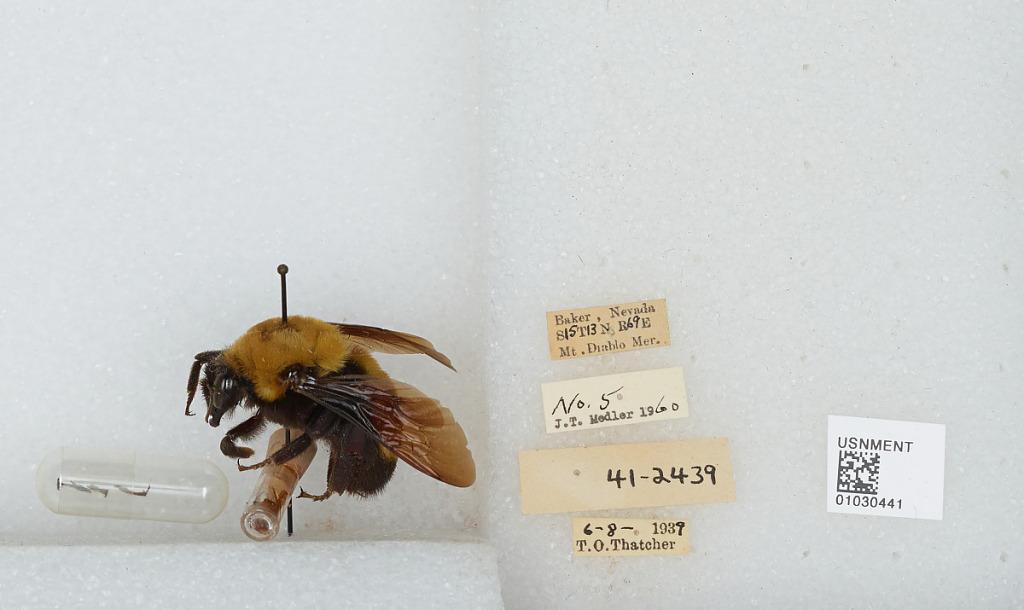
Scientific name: Bombus (Separatobombus) morrisoni Cresson
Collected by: T. Thatcher
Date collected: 1939-6-8
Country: United States
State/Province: Nevada
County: White Pine
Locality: Baker, Mount Diablo Meridian
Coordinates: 39.0133, -114.123